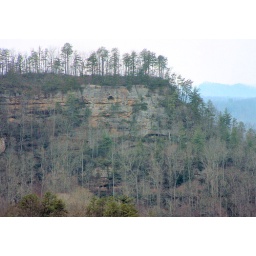
One of the beautiful mountains in eastern Kentucky. They're so rocky, the trees don't cover them all.